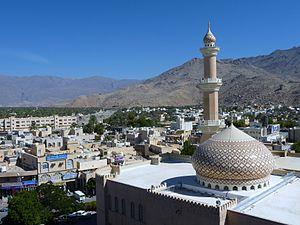
Vue du Nizwa et son Grande Mosquée depuis la fortresse (Ad-Dakhiliyah, Oman). Русский: Вид на город Назва и его Большую мечеть из крепости (Эд-Дахилия, Оман).
Nizwa est l'ancienne capitale du Sultanat d'Oman, jusqu'à son remplacement par Mascate. Elle est située entre Mascate et Salalah, dans la région Ad-Dākhilīyah dont elle est la capitale.